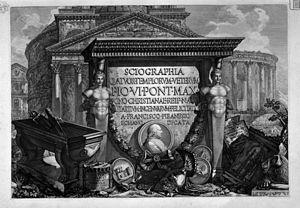
Francesco Piranesi, connu également sous le nom francisé de François Piranèse pour avoir fondé en 1798 avec son frère Pietro la Calcographie Piranesi frères, au 296, rue de l'Université puis au 1354, place du Tribunat à Paris, est un dessinateur, graveur aquafortiste, architecte et céramiste italien né à Rome « vers 1758 », année fort crédible de par son baptême le 4 avril 1758. Fils, élève et collaborateur de Giovanni Battista Piranesi, il est mort à Paris le 27 janvier 1810.